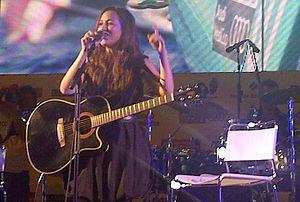
Nena Daconte est le nom du groupe de musique créé et dirigé par l’auteur-compositrice-interprète espagnole Mai Meneses. Le nom du groupe est tiré du nom d’un personnage féminin du conte "L’empreinte de ton sang dans la neige", de Gabriel García Márquez.